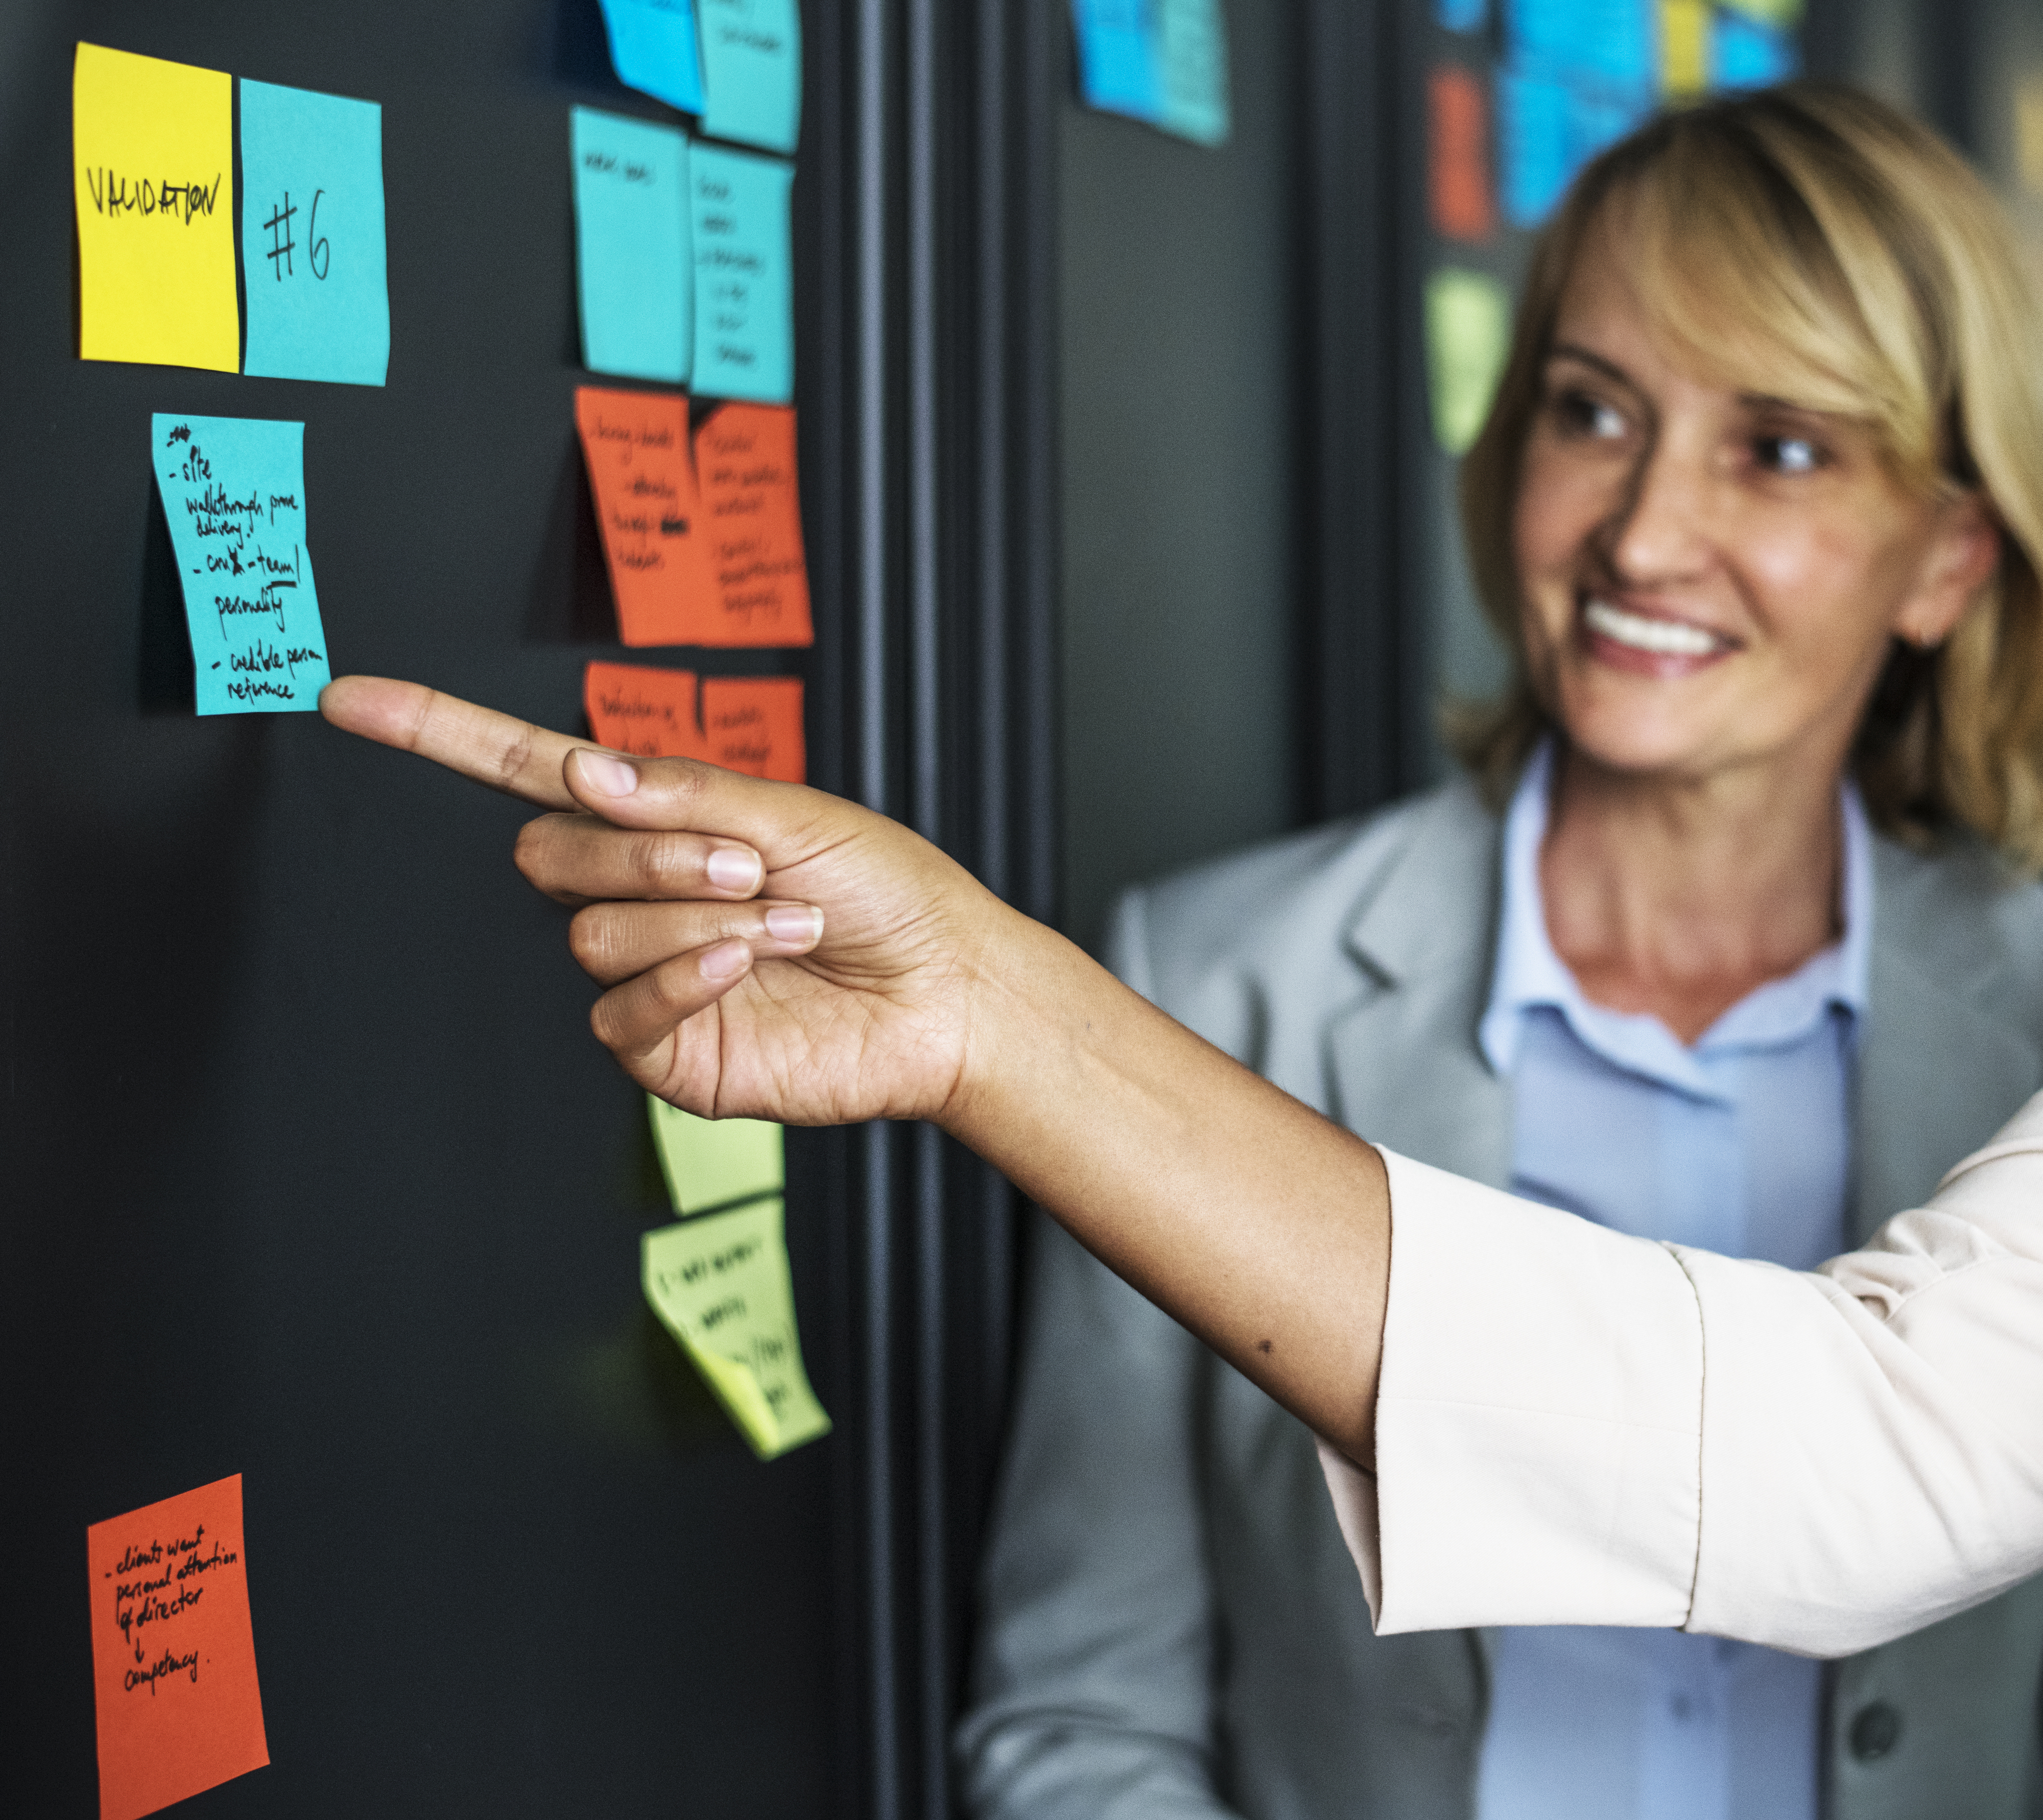
american, blond, blond hair, boss, business, businesswoman, cafe, caucasian, coffee, coffee cup, coffee shop, development, discussing, discussion, drinking, european, female, formal, management, manager, marketing, mature, meeting, mobile phone, morning, notebook, notes, organizing, out of office, partners, partnership, phone, plan, planning, professional, project management, remotely, research, russian, smartphone, strategy, suit, tactics, taking notes, team, western, woman, working, writing, communication, job